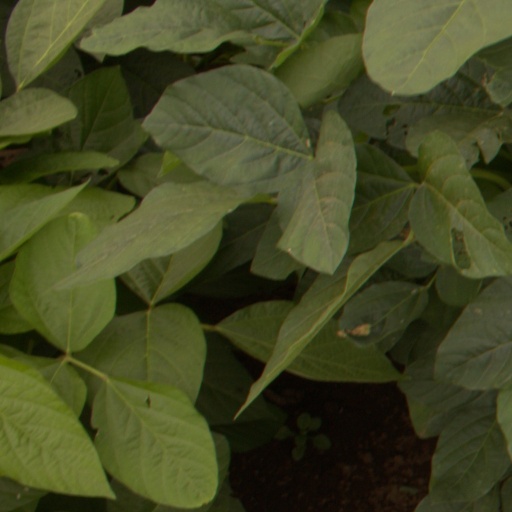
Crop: soybean